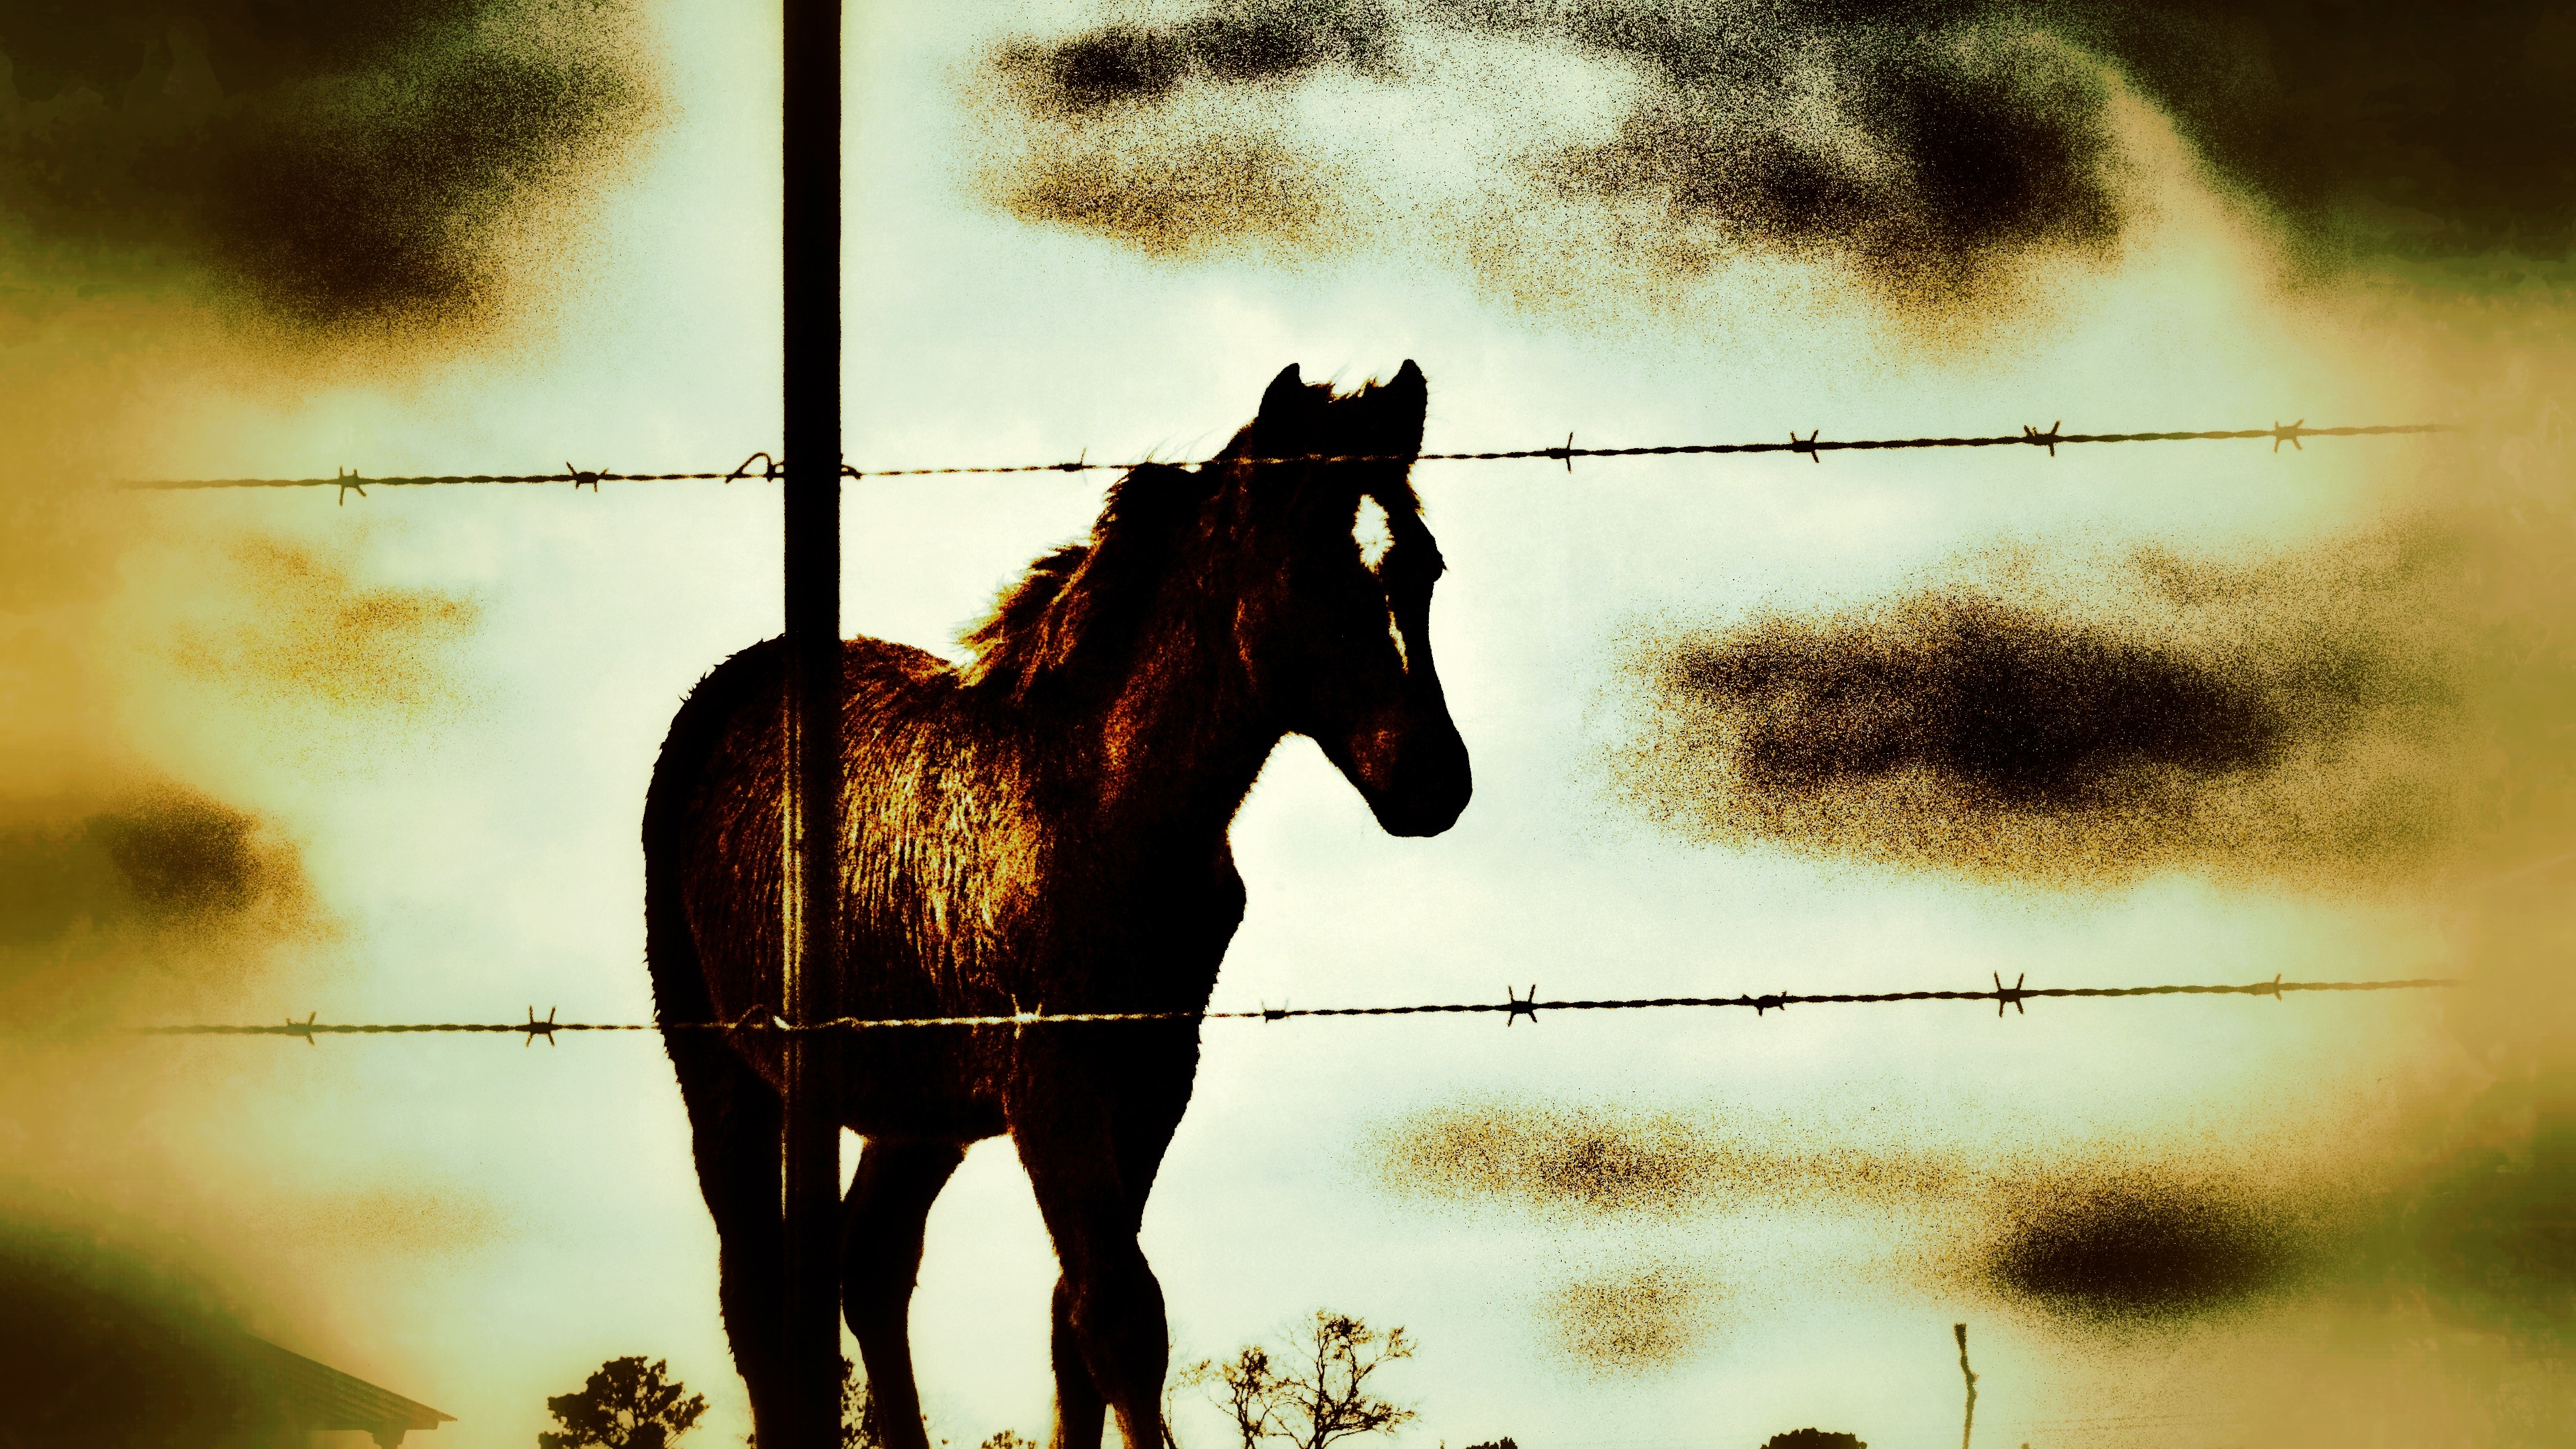
outdoor, farm, countryside, morning, animal, farming, livestock, ranch, horse, mammal, stallion, agriculture, equestrian, domestic, screenshot, horse like mammal, mustang horse